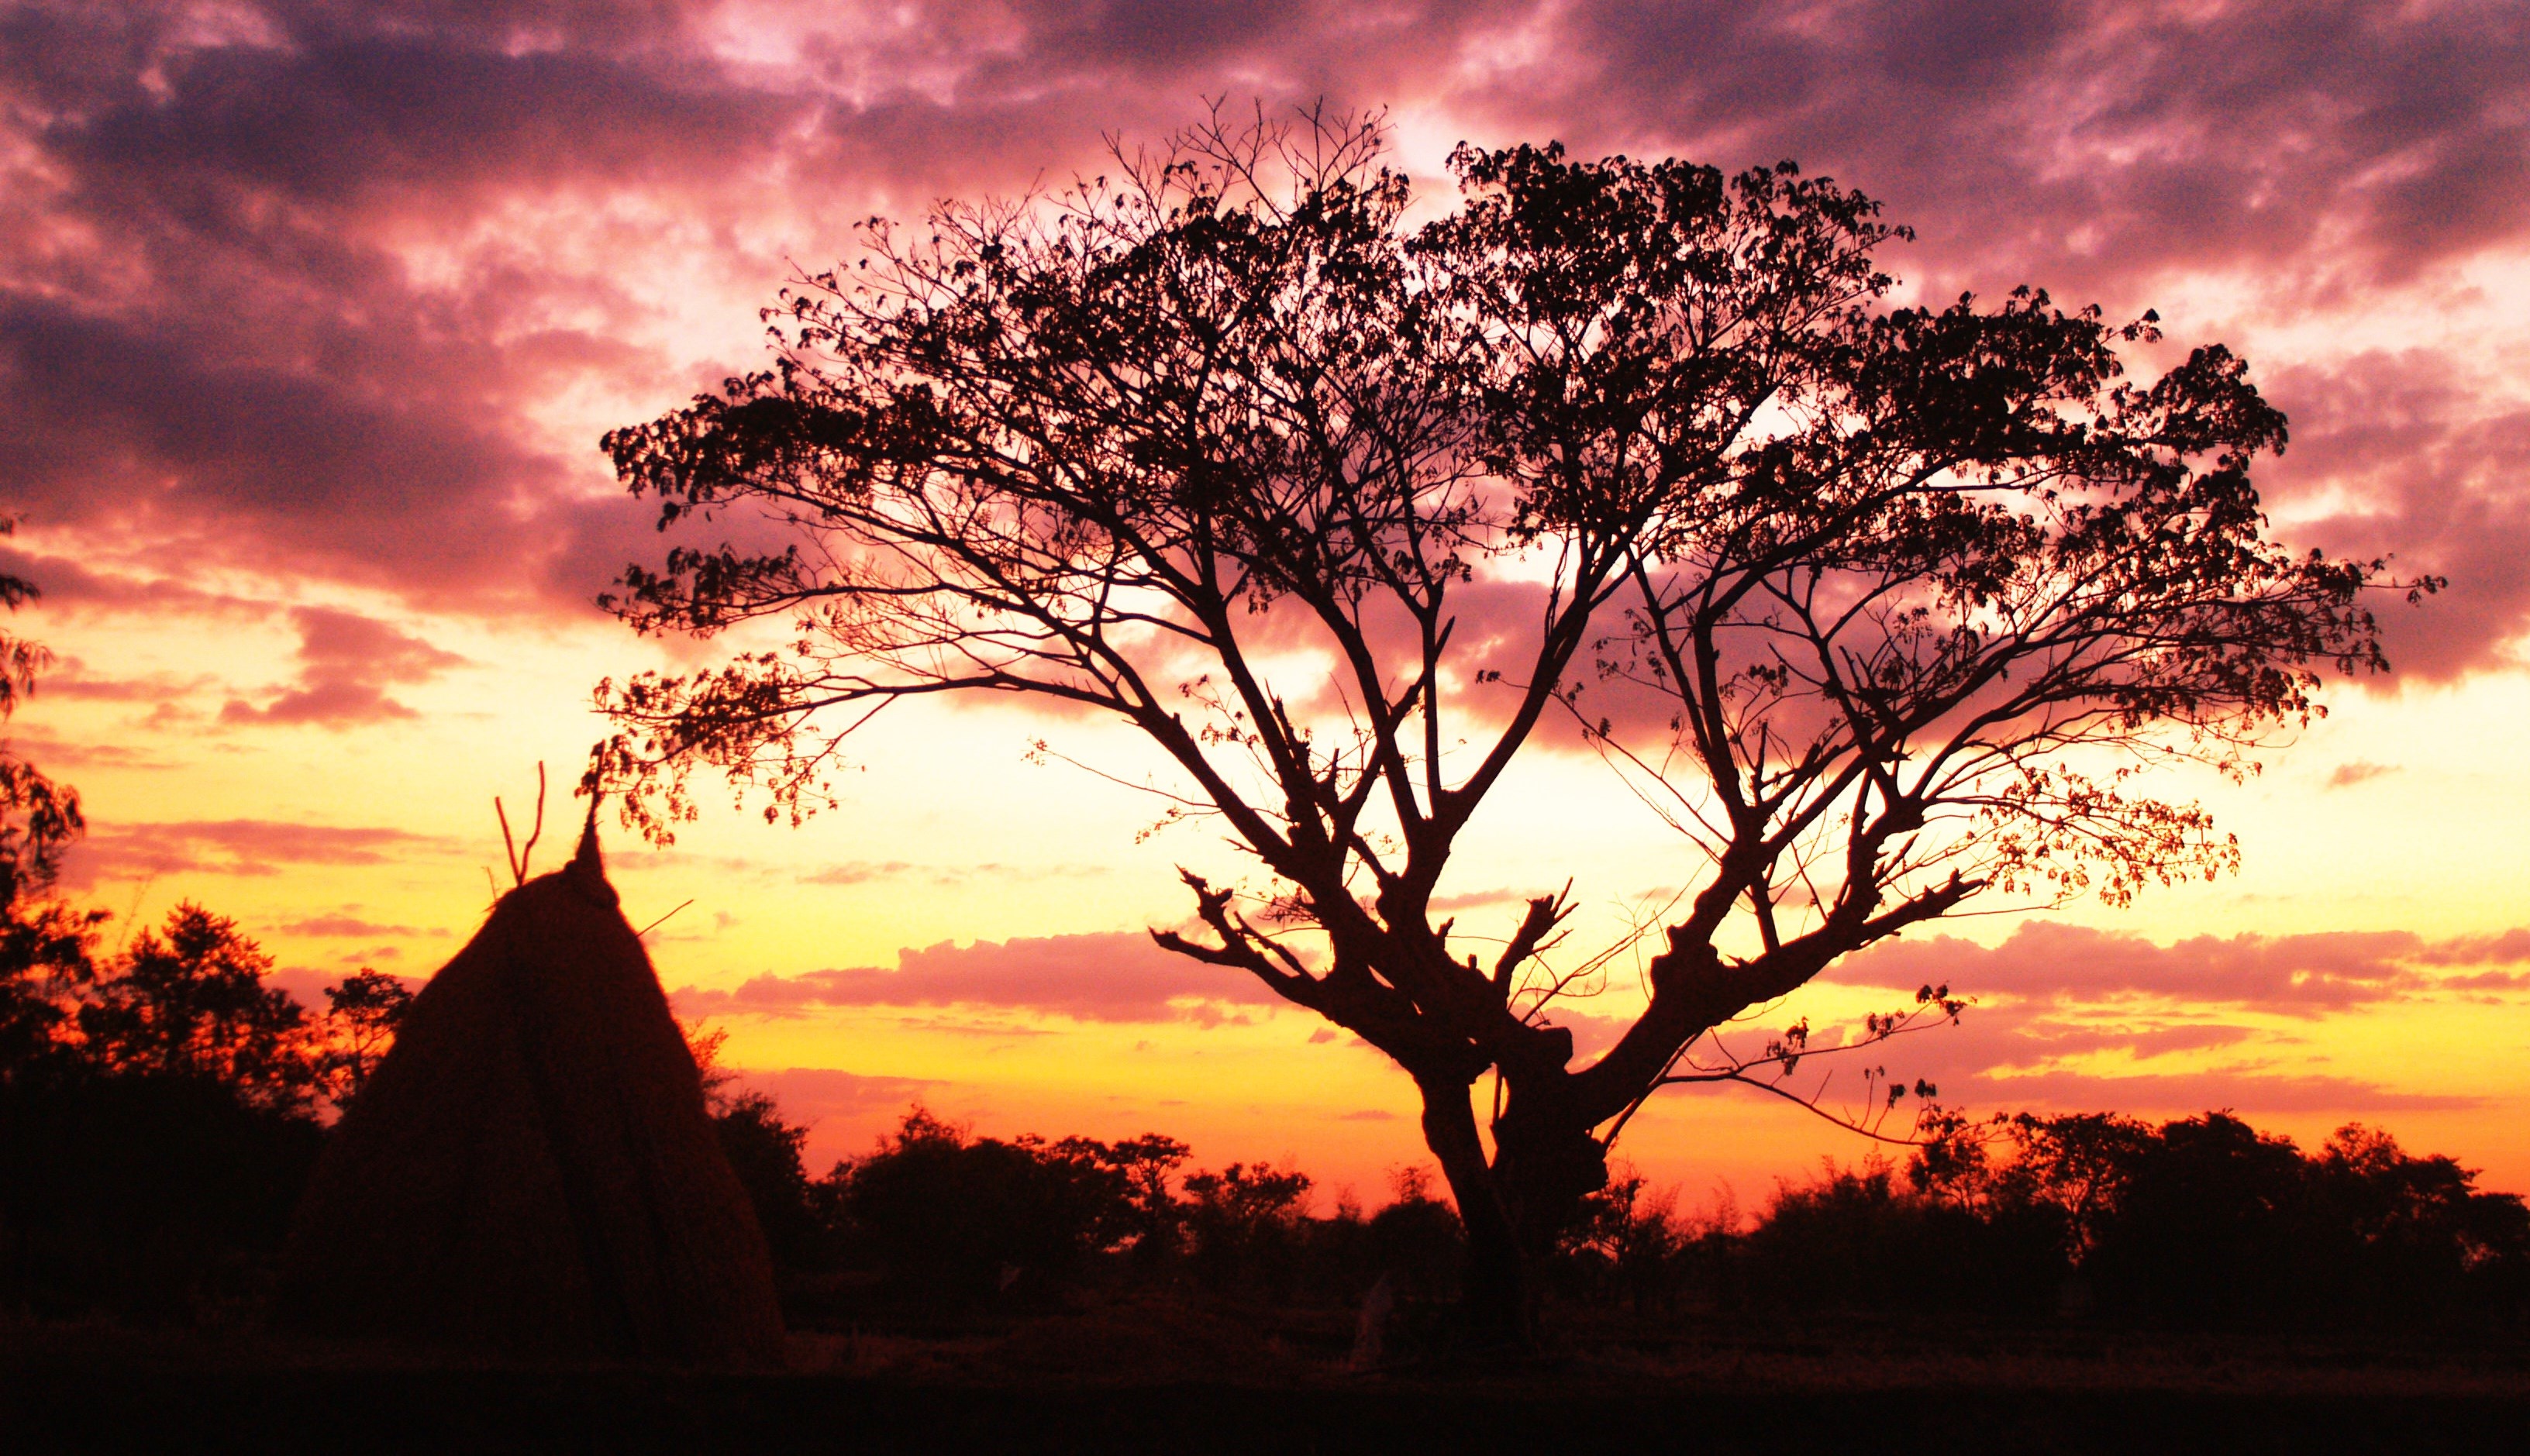
tree, nature, branch, sky, sunrise, sunset, morning, dawn, dusk, evening, savanna, afterglow, atmospheric phenomenon, woody plant, red sky at morning